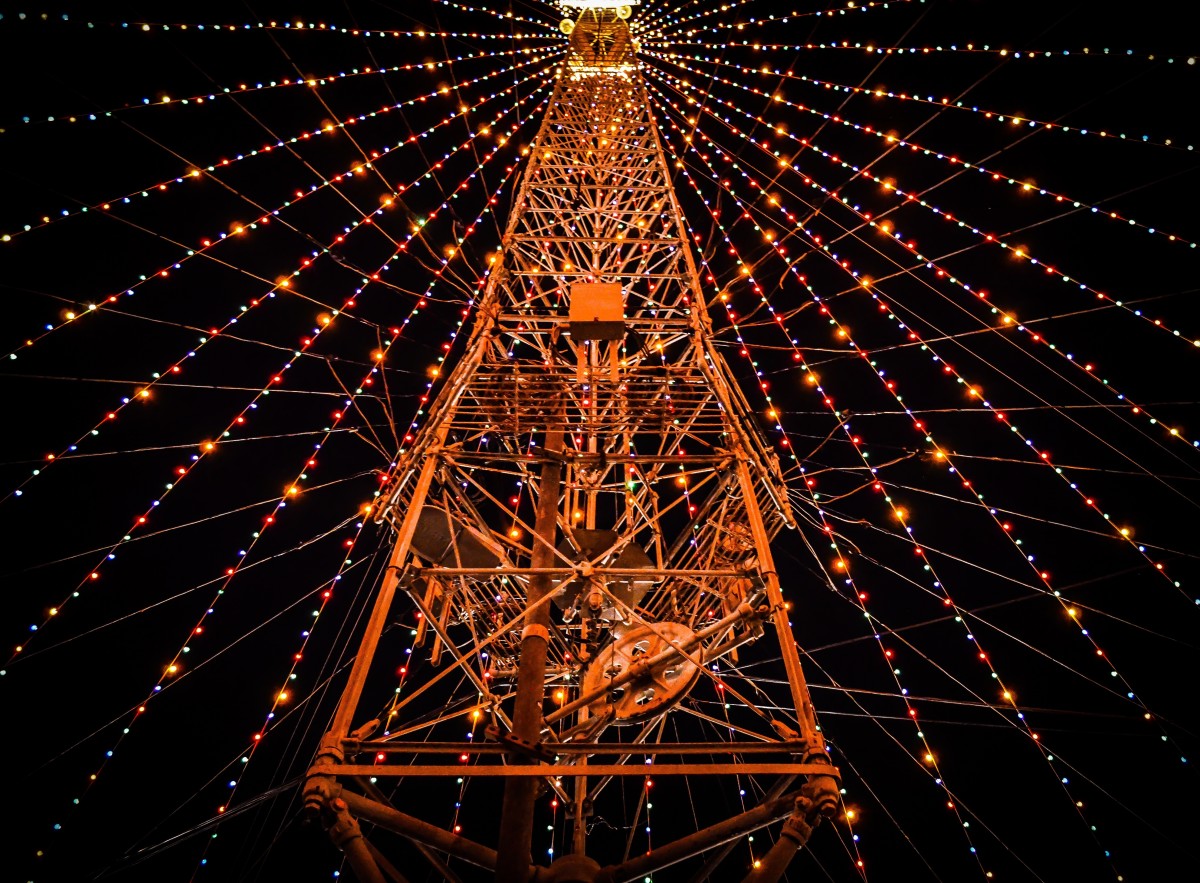
Tags: structure, night, web, ferris wheel, fireworks, symmetry